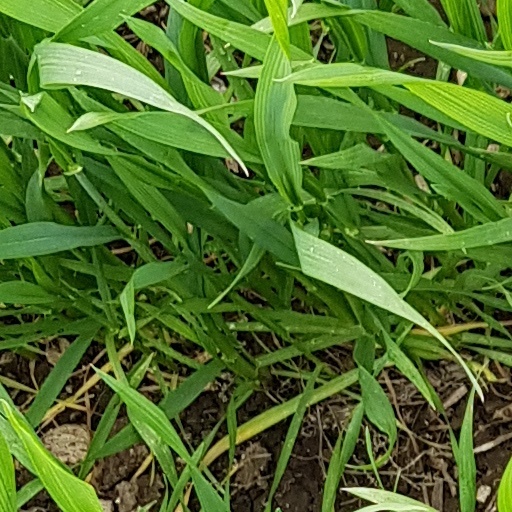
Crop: wheat